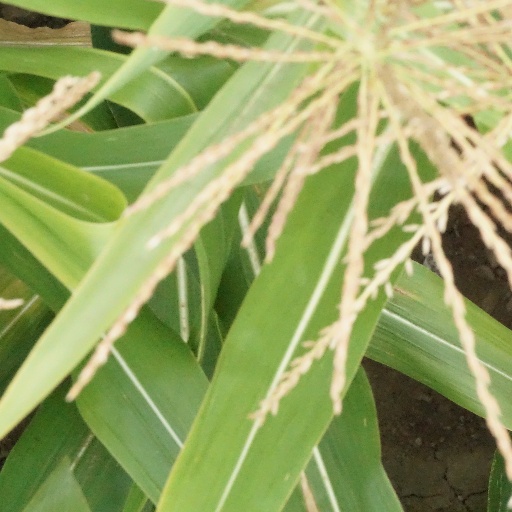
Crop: maize; corn